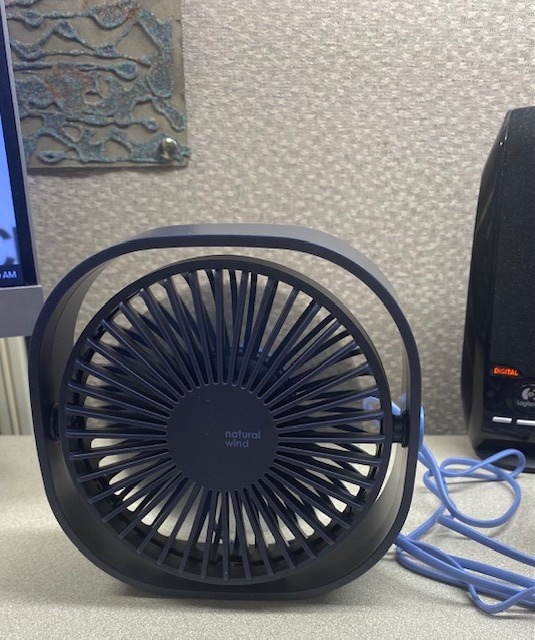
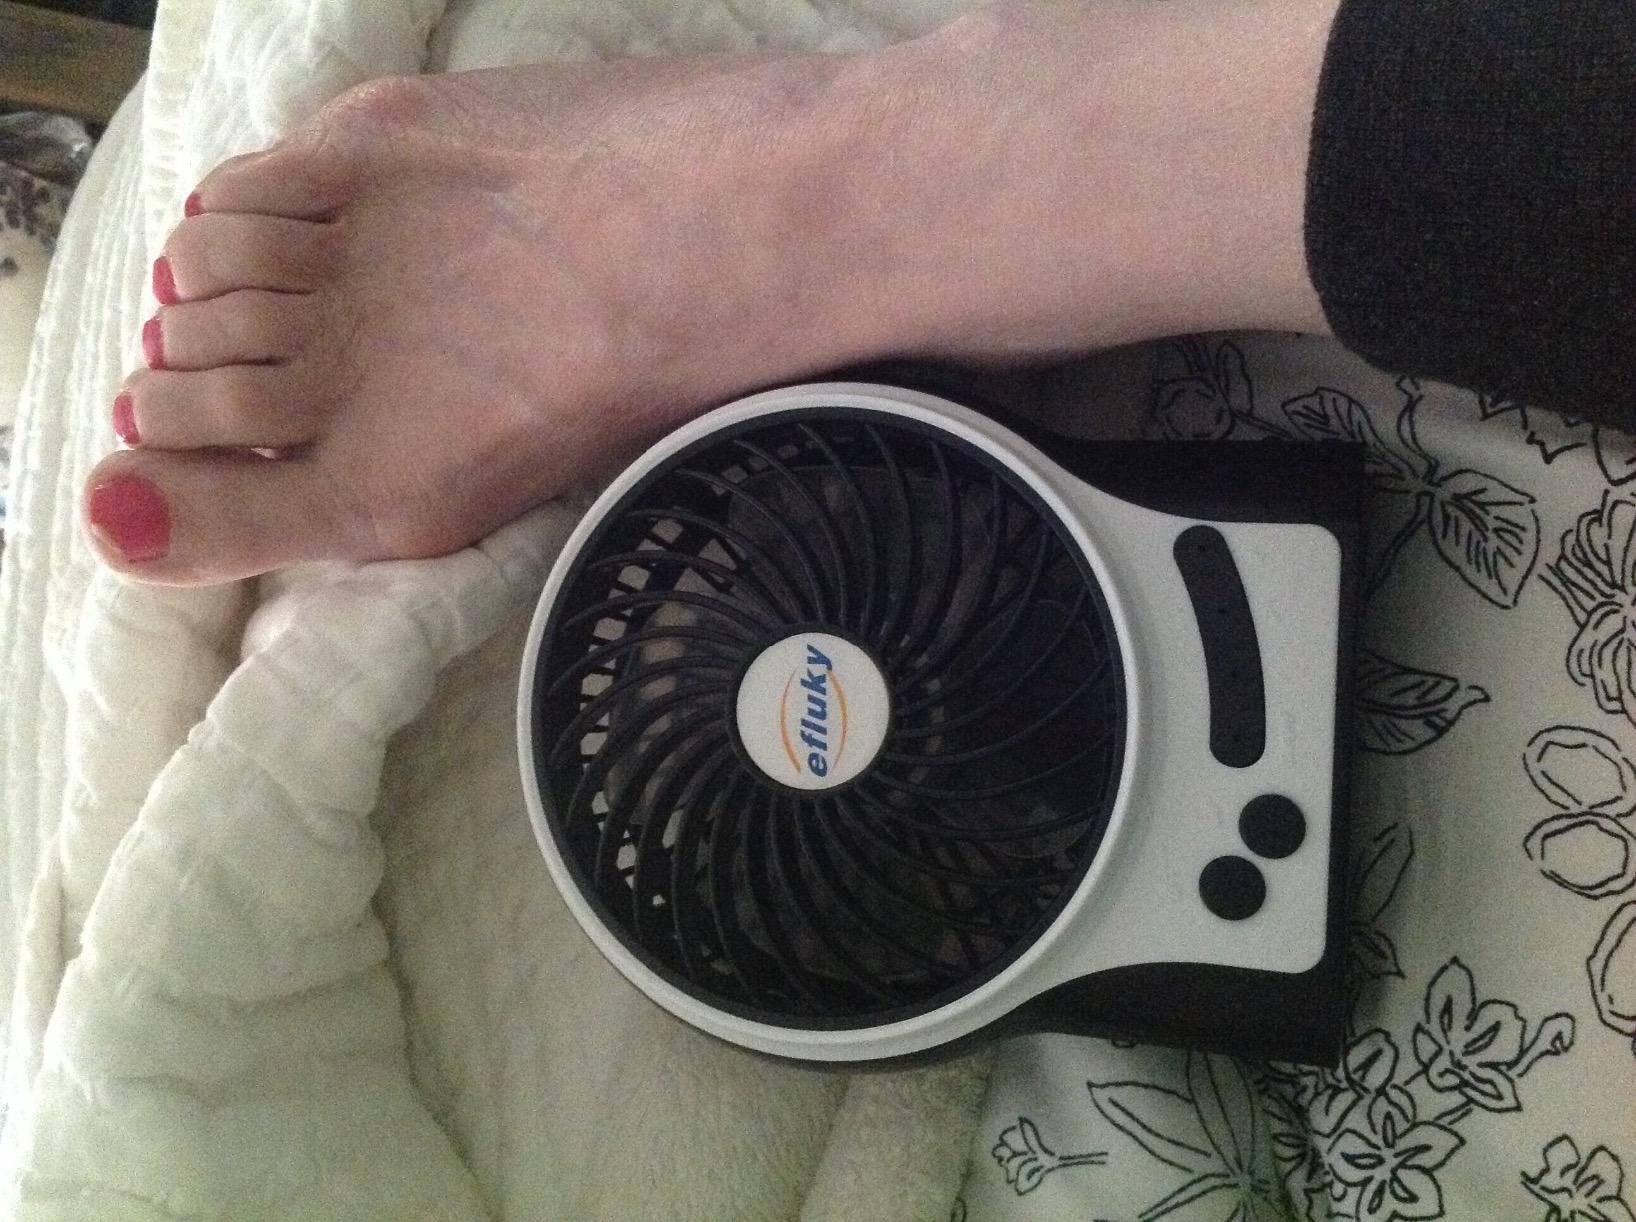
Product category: fan
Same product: no